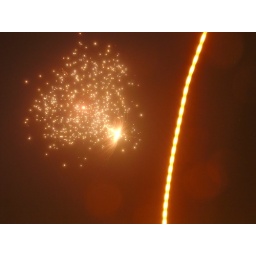
this Chinese lady came out and told us to stop because her dog and her cat were bothered by it